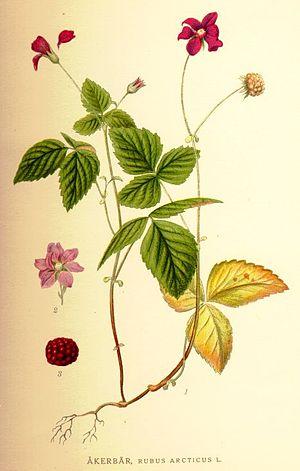
Sendatu, qui signifie « guérir » en dialecte basque, est une pharmacopée populaire propre à l'Aquitaine.
Rubus arcticus est une espèce de ronces de la famille des Rosacées.